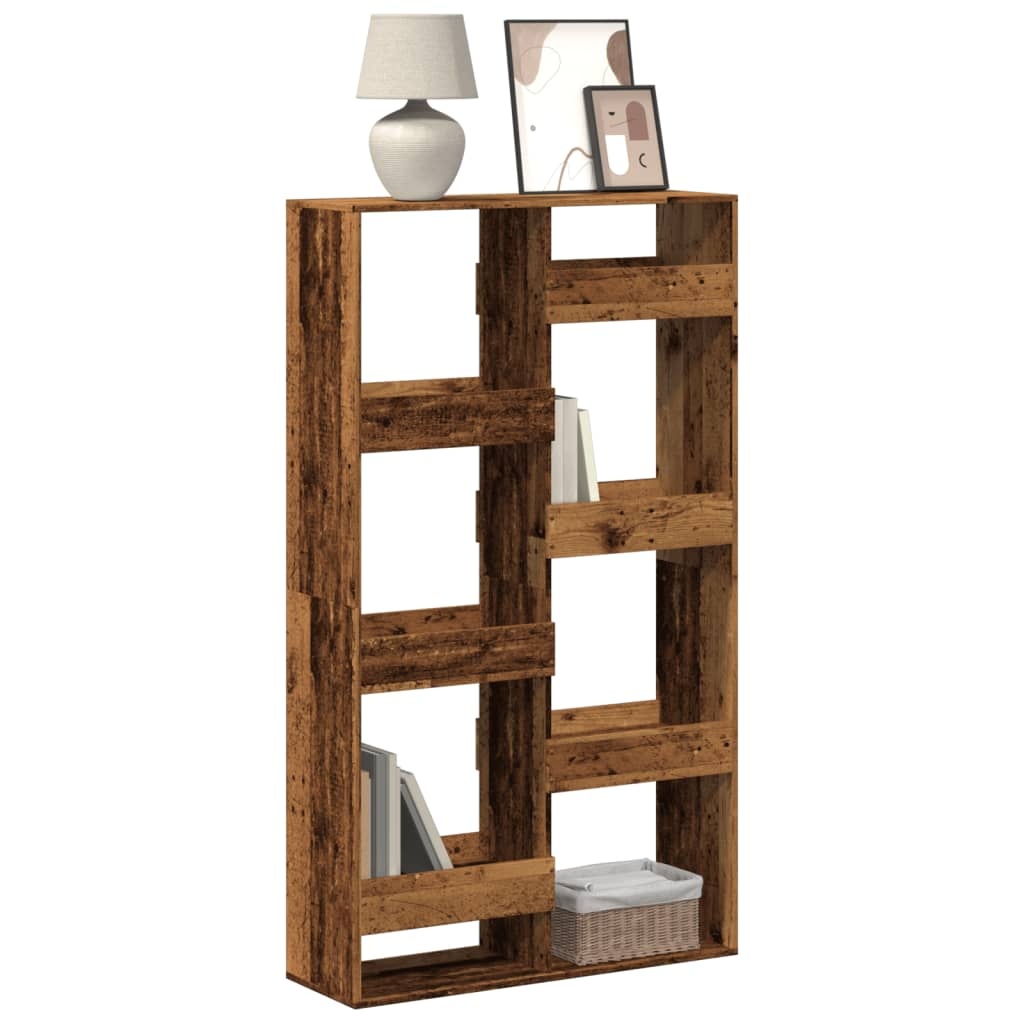
Estante 100x33x175 cm derivados de madeira madeira velha
Esta estante clássica, com um design elegante, é um complemento decorativo e prático para a sua decoração. Material durável: os derivados de madeira possuem uma qualidade excecional e oferecem uma superfície suave bem como força, estabilidade e resistência à humidade. Espaço de arrumação amplo: a estante está equipada com 8 prateleiras espaçosas, oferecendo um grande espaço de arrumação para manter as suas revistas, livros, DVDs, dispositivos multimédia e outros artigos decorativos bem organizados e ao alcance. Estante versátil: a estante também pode servir como uma divisória, tornando-a uma escolha perfeita para o seu espaço habitacional. Superfície fácil de limpar: a estante é fácil de limpar com um pano húmido. Atenção: Para evitar que o produto tombe, deve utilizar o dispositivo de fixação na parede (não fornecido). Cor: madeira velha Material: derivados de madeira Com 8 prateleiras Dimensões: 100 x 33 x 175 cm (L x P x A) Montagem necessária: sim
Brand: vidaXL
Category: Furniture > Shelving > Bookcases & Standing Shelves > Ladder Bookcases & Shelves